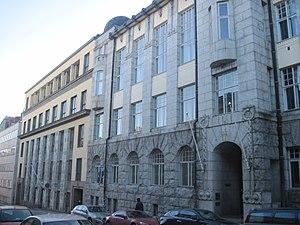
Fabianinkatu, est une rue du centre ville d'Helsinki en Finlande.